Wind atlas

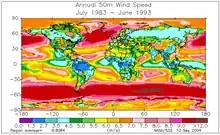
Global Annual 50m Average Wind Speed wind atlas

The first well-known wind atlas was the European Wind Atlas, published in 1989. Russia published a wind atlas in 2000, followed by Egypt in 2006. A global wind atlas was then made in order to help as many countries as possible.